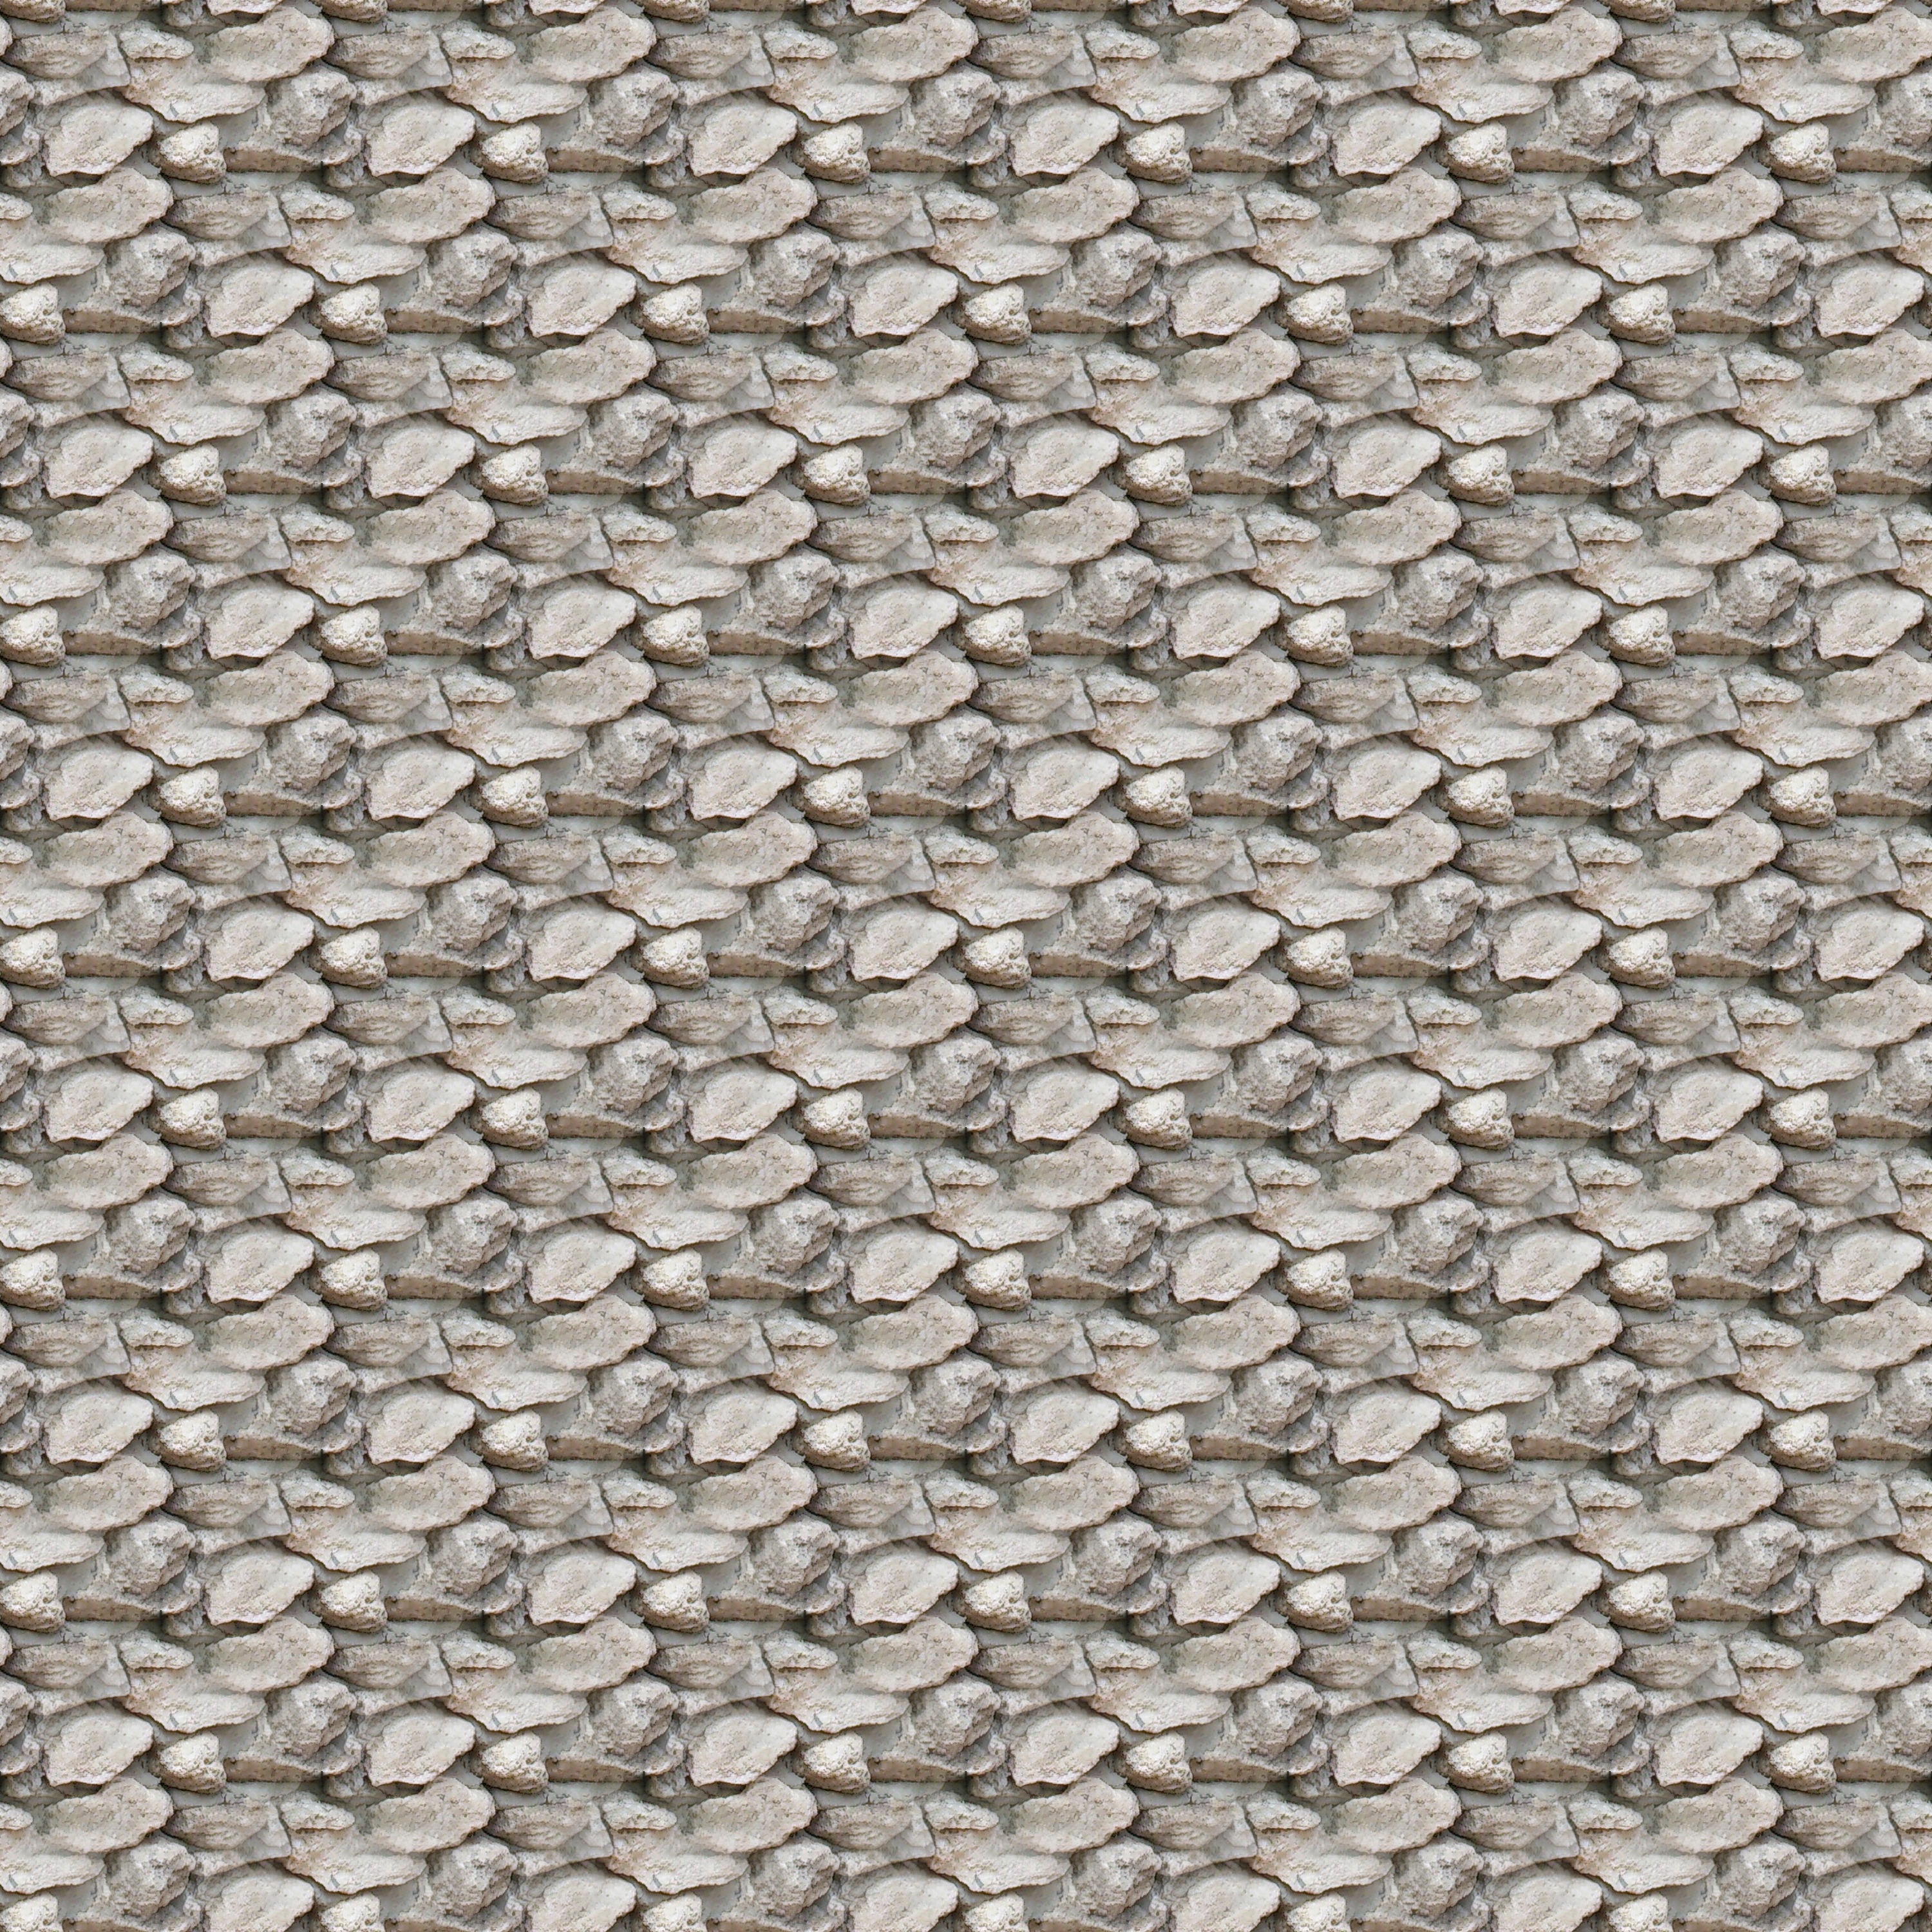
texture, floor, cobblestone, wall, stone, asphalt, construction, pattern, desktop, brown, soil, rough, stone wall, brick, material, grey, stones, background, gravel, beige, hard, seamless, flooring, road surface, clip art, crushed stone